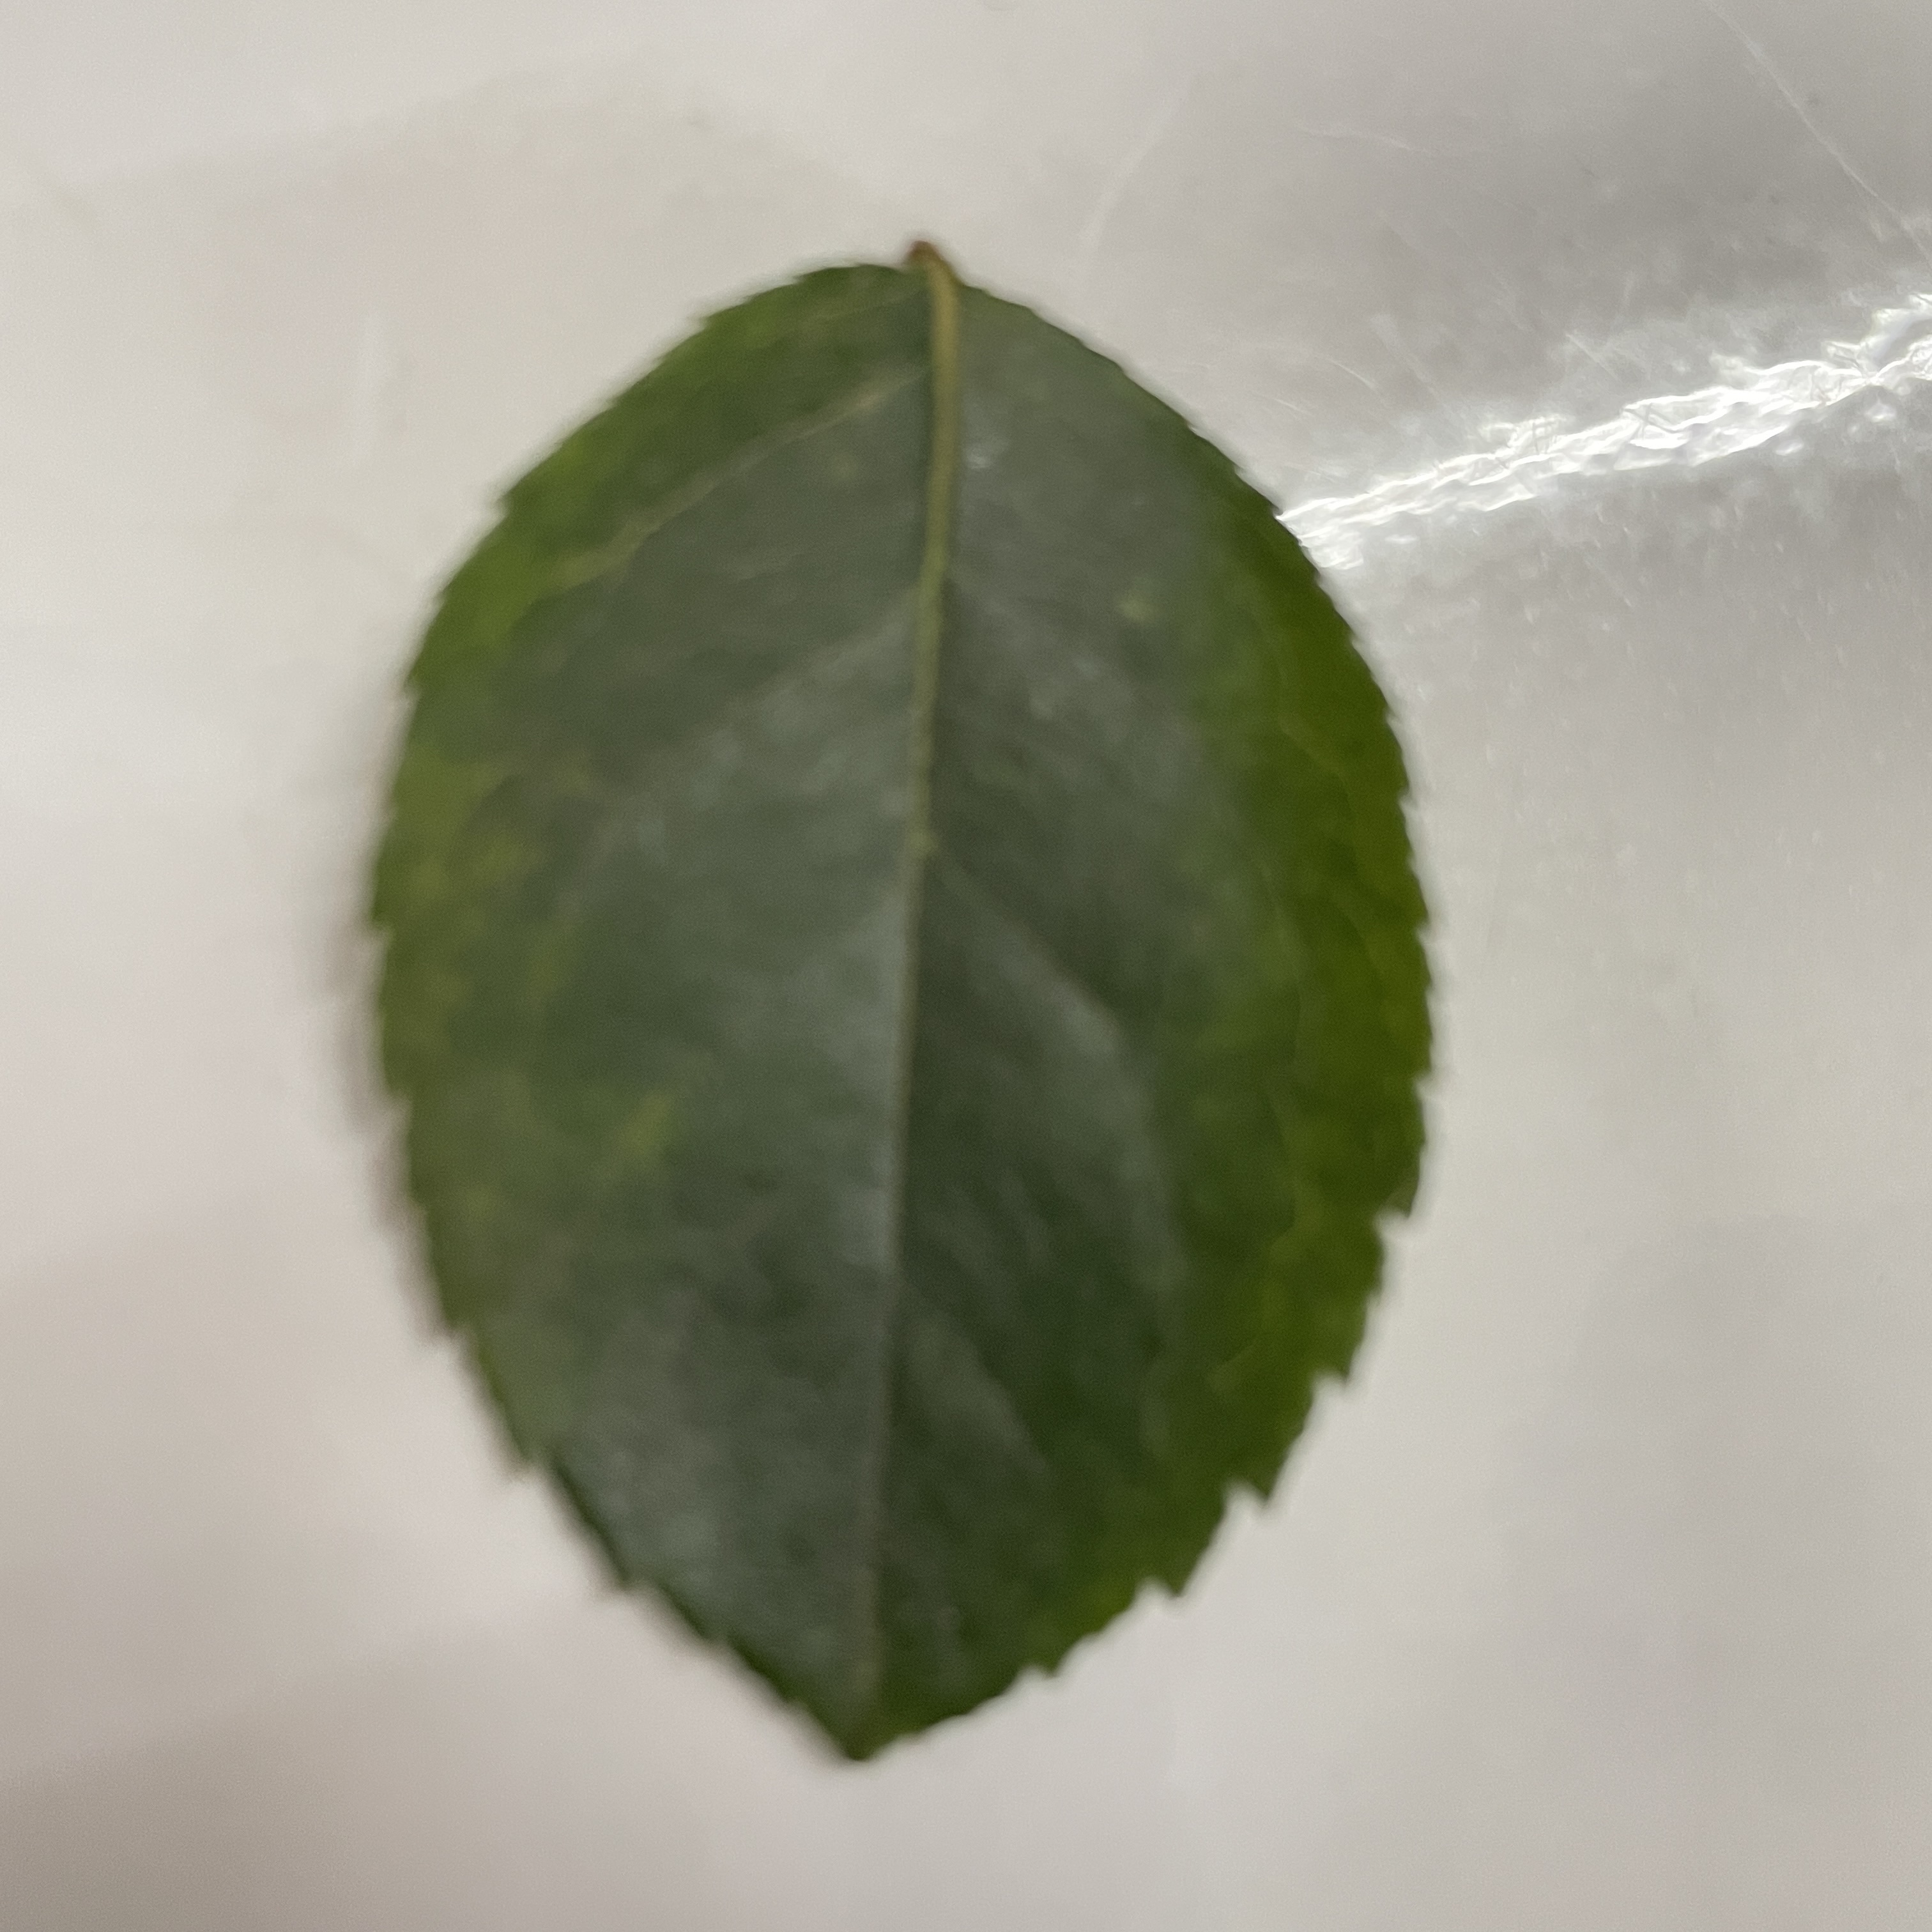
Label: Healthy Leaf